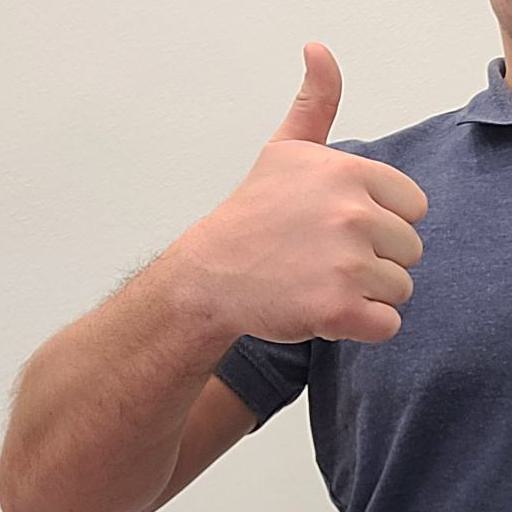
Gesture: like